Ingrid van Houten-Groeneveld

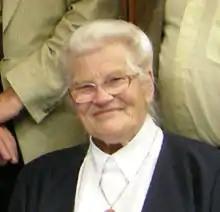
Van Houten-Groeneveld in 2007

Ingrid van Houten-Groeneveld (21 October 1921 – 30 March 2015) was a Dutch astronomer.